Guelphs and Ghibellines

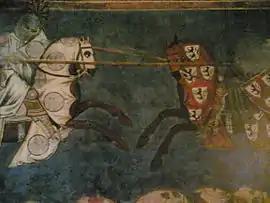
Battle of Campaldino on a fresco in San Gimignano

After the Tuscan Guelphs finally defeated the Ghibellines in 1289 at the Battle of Campaldino and at Vicopisano, the Guelphs began infighting. By 1300, the Florentine Guelphs had divided into the Black and White Guelphs. The Blacks continued to support the Papacy, while the Whites were opposed to Papal influence, specifically the influence of Pope Boniface VIII. Dante was among the supporters of the White Guelphs. In 1302 he was exiled when the Black Guelphs took control of Florence.